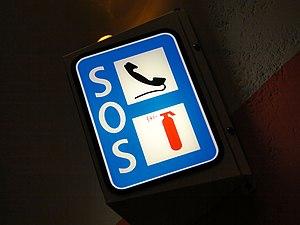
Signal routier E,30b / E,30a du Code de la Route luxembourgeois